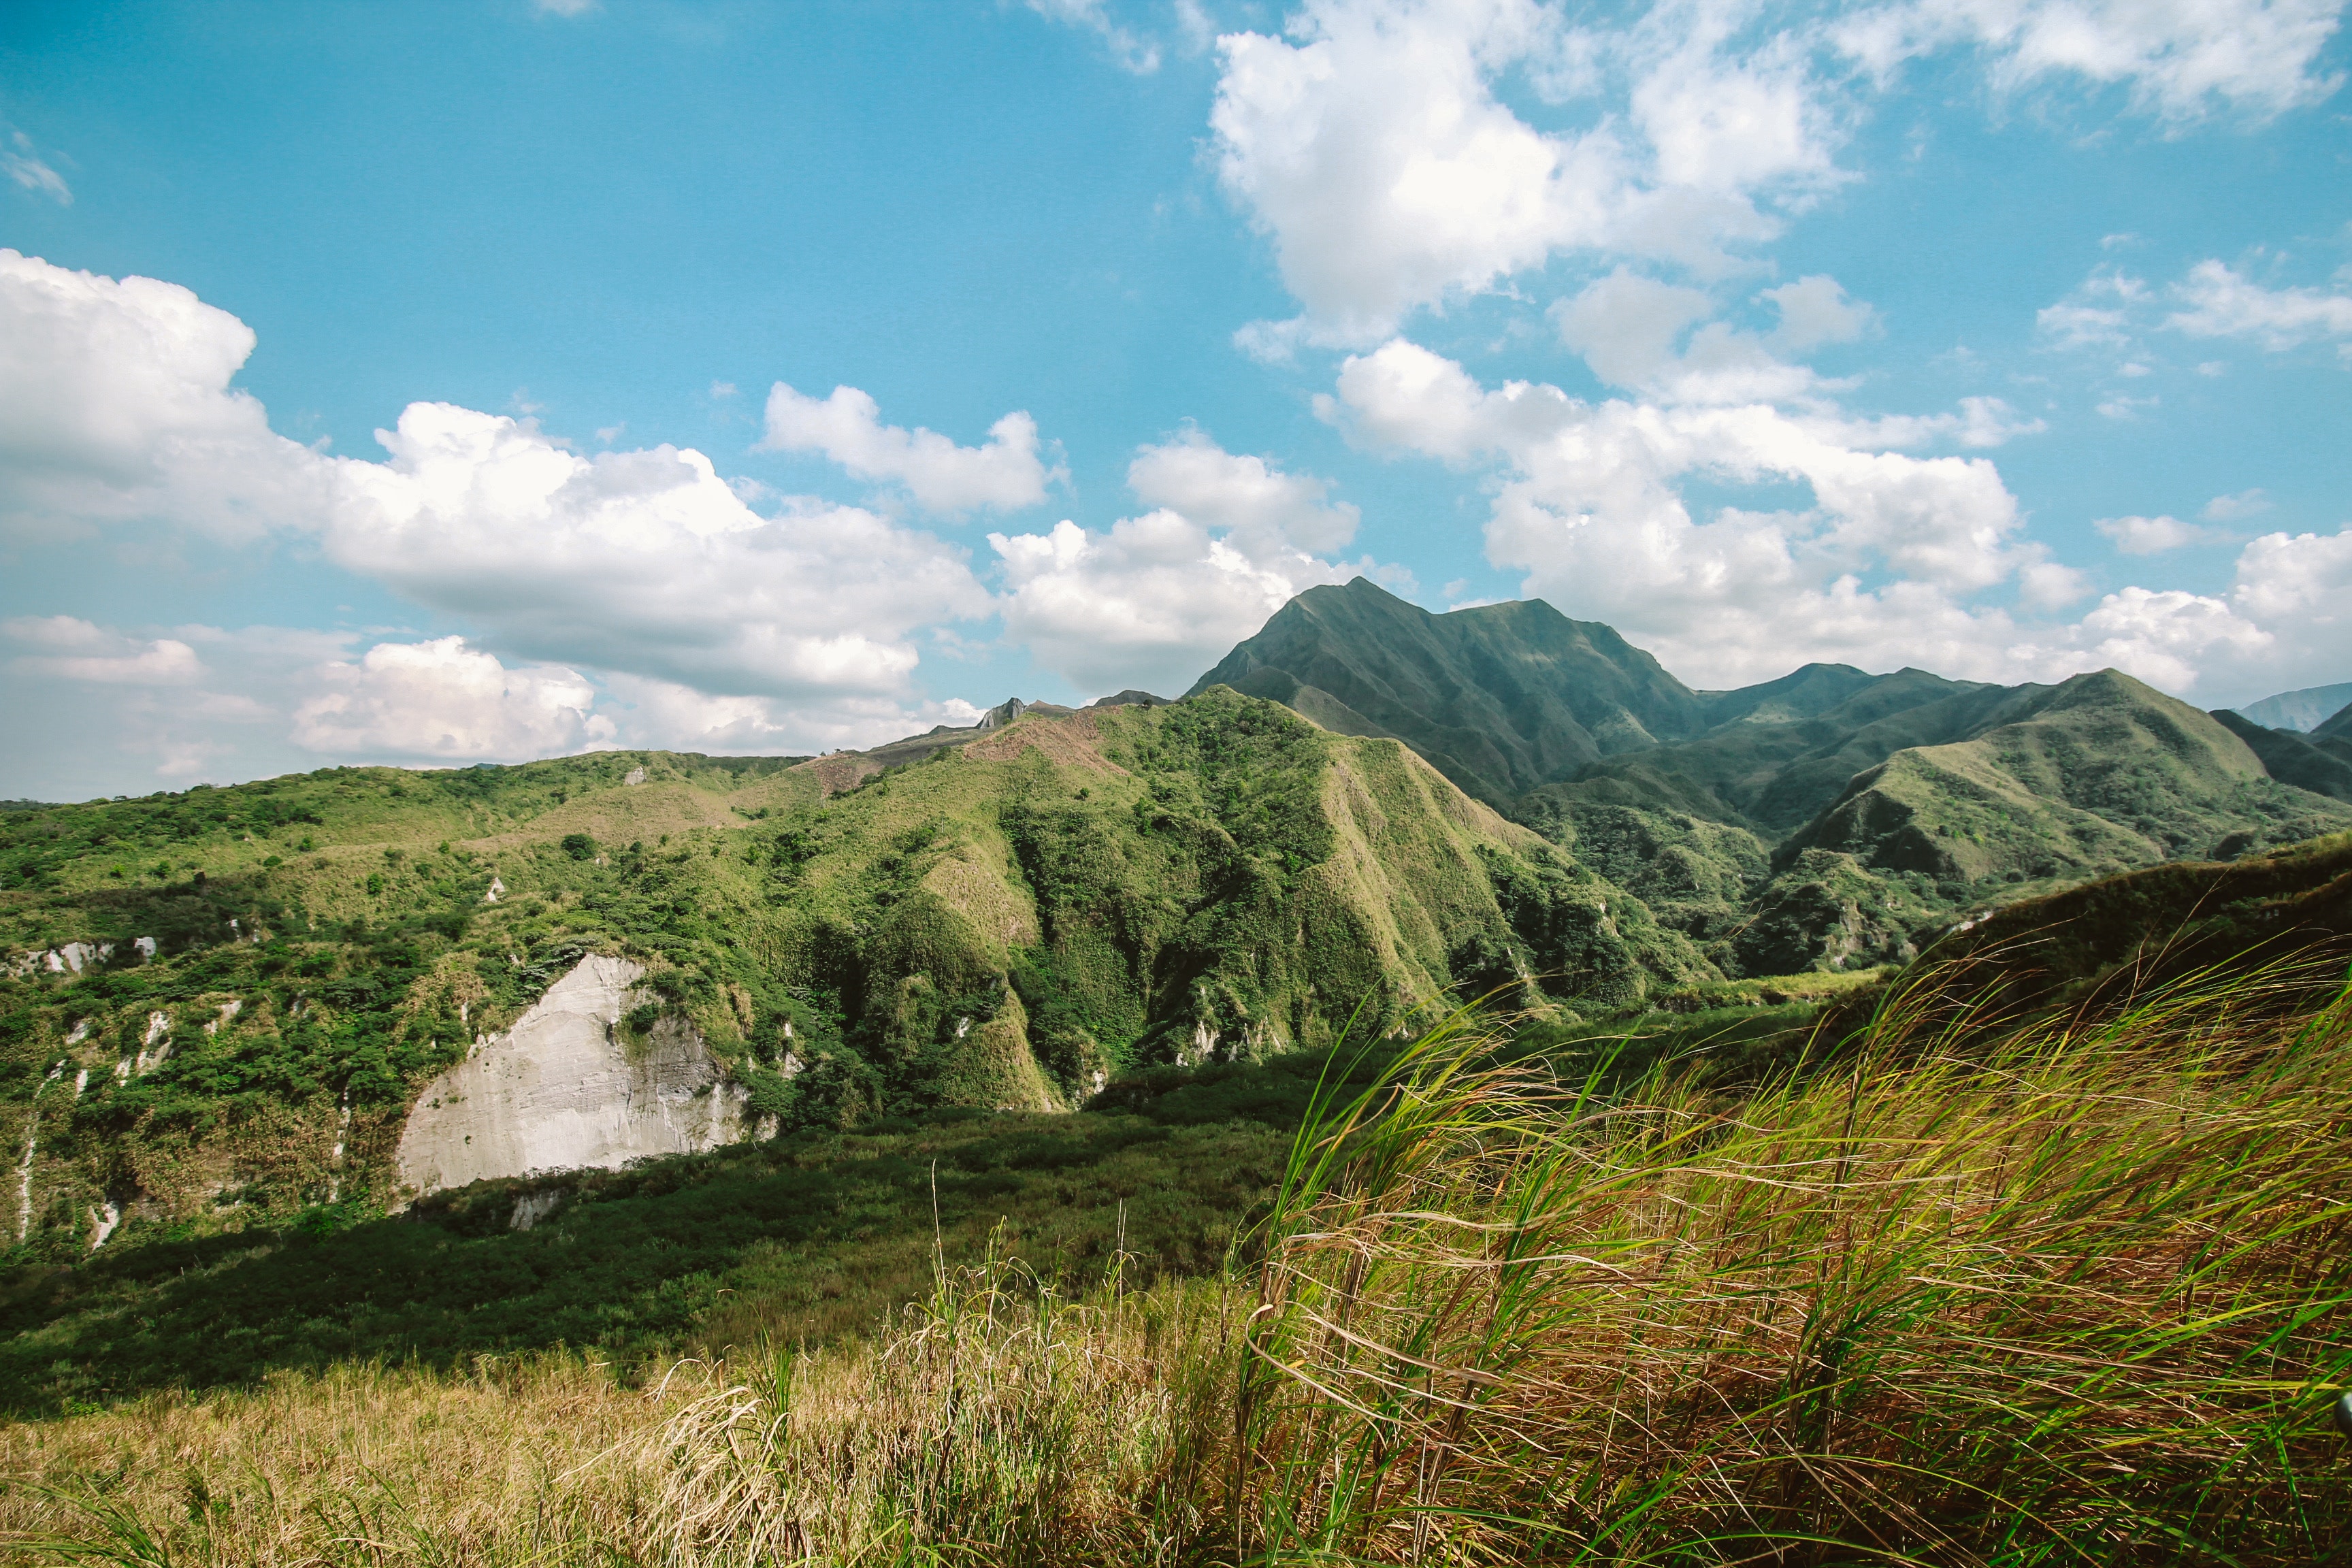
mountainous landforms, highland, natural landscape, mountain, nature, hill, vegetation, grassland, grass, wilderness, sky, fell, landscape, hill station, ridge, valley, mountain range, grass family, cloud, mount scenery, terrain, rural area, geology, rock, pasture, national park, meadow, plain, plant, plateau, mountain pass, cumulus